Jews in the Polish Army

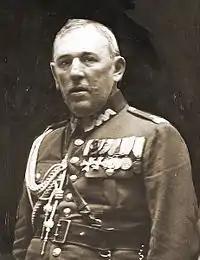
Bernard Mond, the only Polish Jew to reach the rank of general in the Second Polish Republic

The percentage of Jewish soldiers in the Polish Army varied from about 3.5% to 6.5% depending on the year and source; in 1938 it was estimated to be around 6%. On the outbreak of World War II in 1939, Polish Army swelled to about one million; 6-10% of that number were the Jews. However, very few Jews served as officers (in 1927, the Polish Army reported having only 87 officers identifying themselves as of Jewish religion, i.e. 0.5% of the total Polish officer corps). That included one officer at general rank (Bernard Stanislaw Mond). Polish Army also had a policy of avoiding using ethnic minority soldiers (including Jewish) in several branches (air force, navy, armor or border forces). This also resulted in above-average representation of such soldiers in other branches; because of relatively good education of Jewish soldiers, they formed about a fifth of the Polish military medical services. Jewish soldiers also commonly served in the infantry and logistics branches.